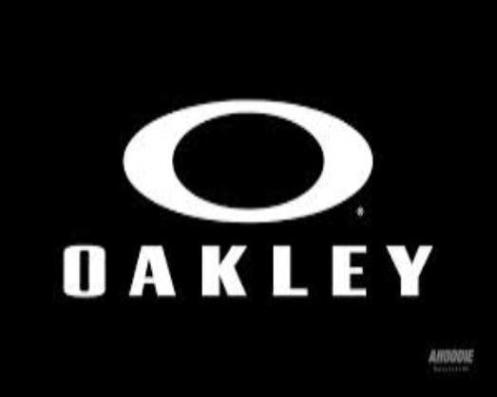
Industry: Sports